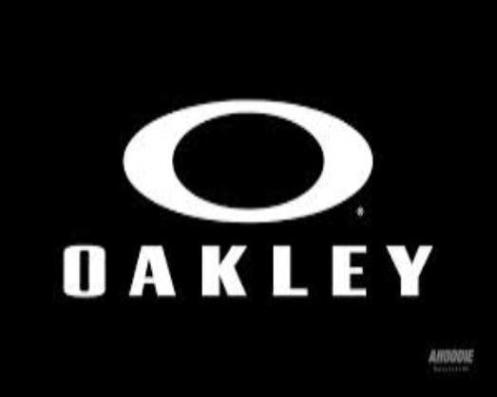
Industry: Sports